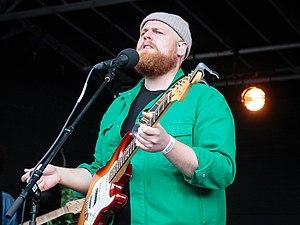
Tom Walker est un chanteur écossais né à Glasgow et ayant grandi près de Manchester. Il est signé chez le label Relentless Records de Sony Music. Son premier single Sun Goes Down sort en mars 2016. Le 19 mai 2017 il sort son EP, Blessings. Sa chanson Leave a Light On sort en 2017 et devient son premier succès international. Elle est numéro un des ventes en France la semaine du 9 mars 2018.